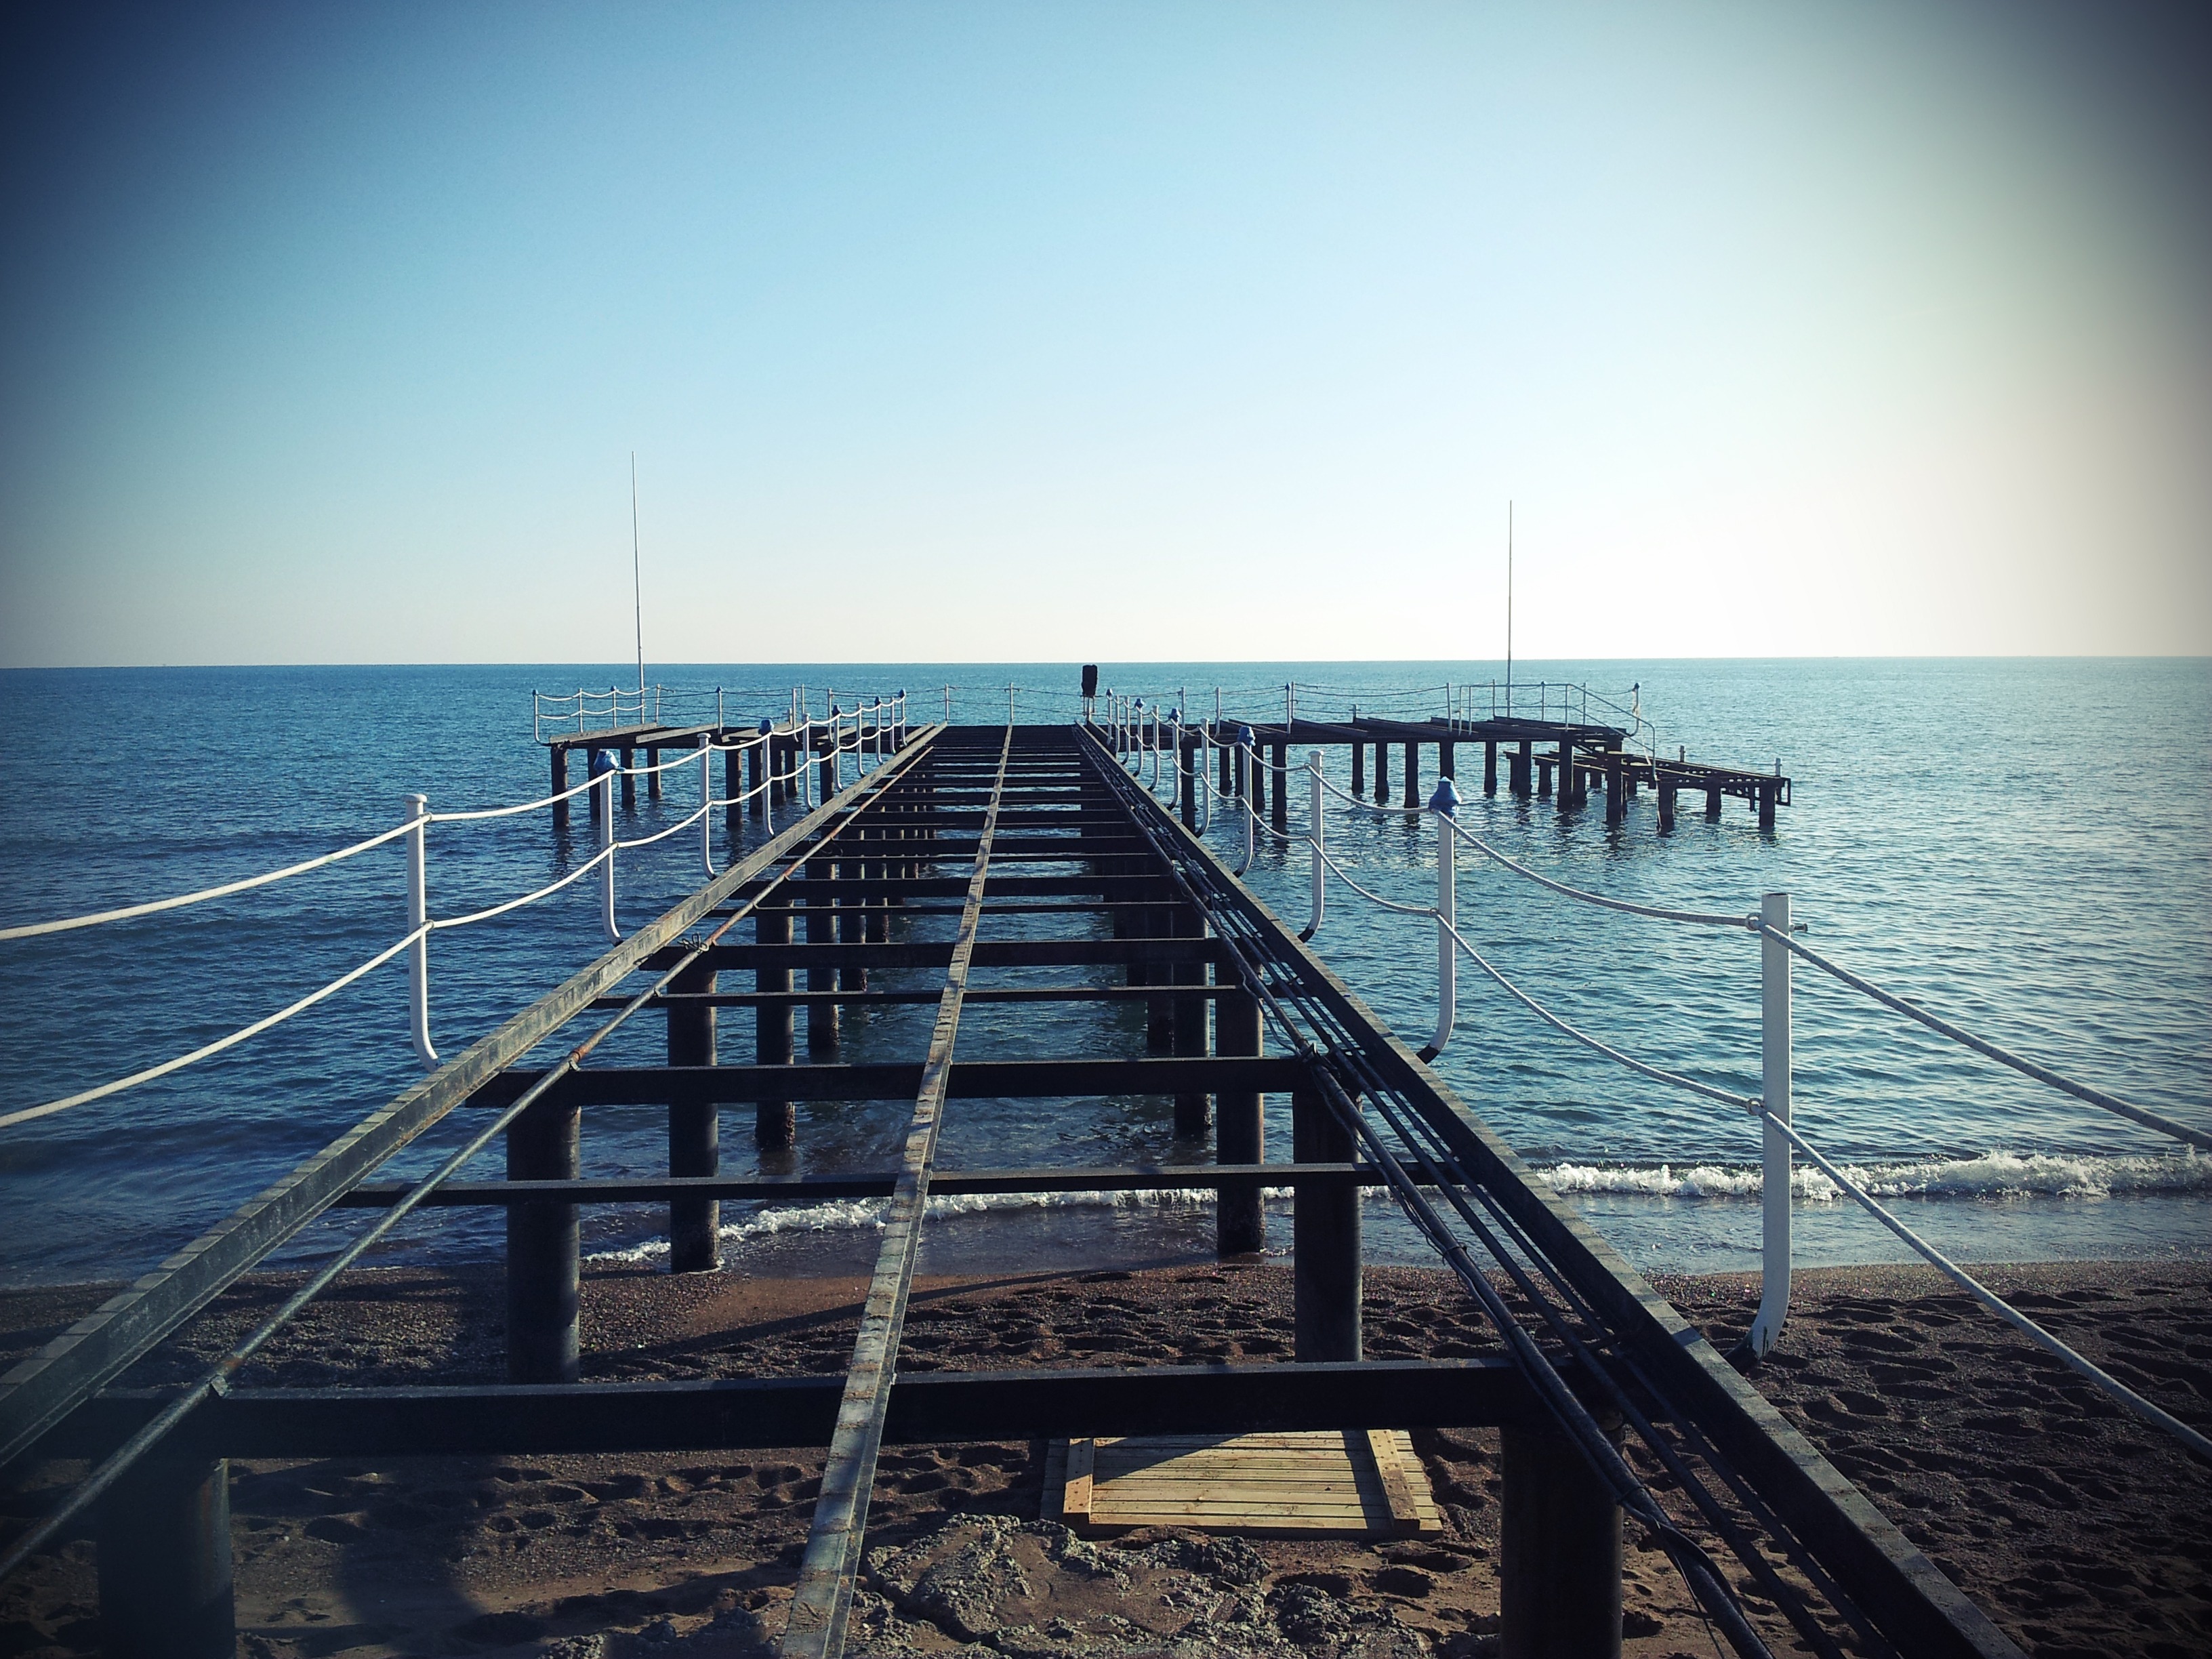
landscape, sea, water, nature, ocean, horizon, dock, cloud, sky, bridge, sunlight, wave, crossing, lake, pier, vacation, web, calm, blue, lomo, fixed link